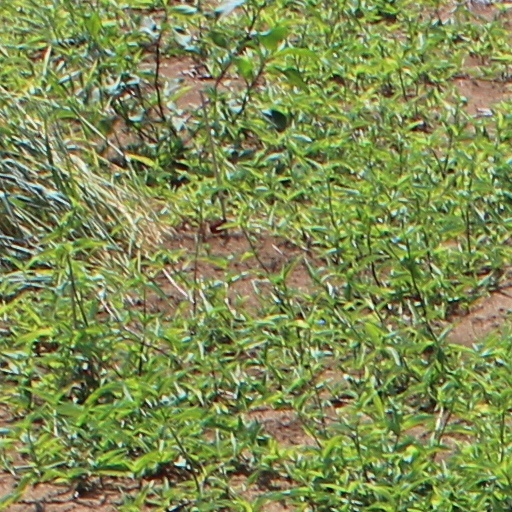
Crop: wheat